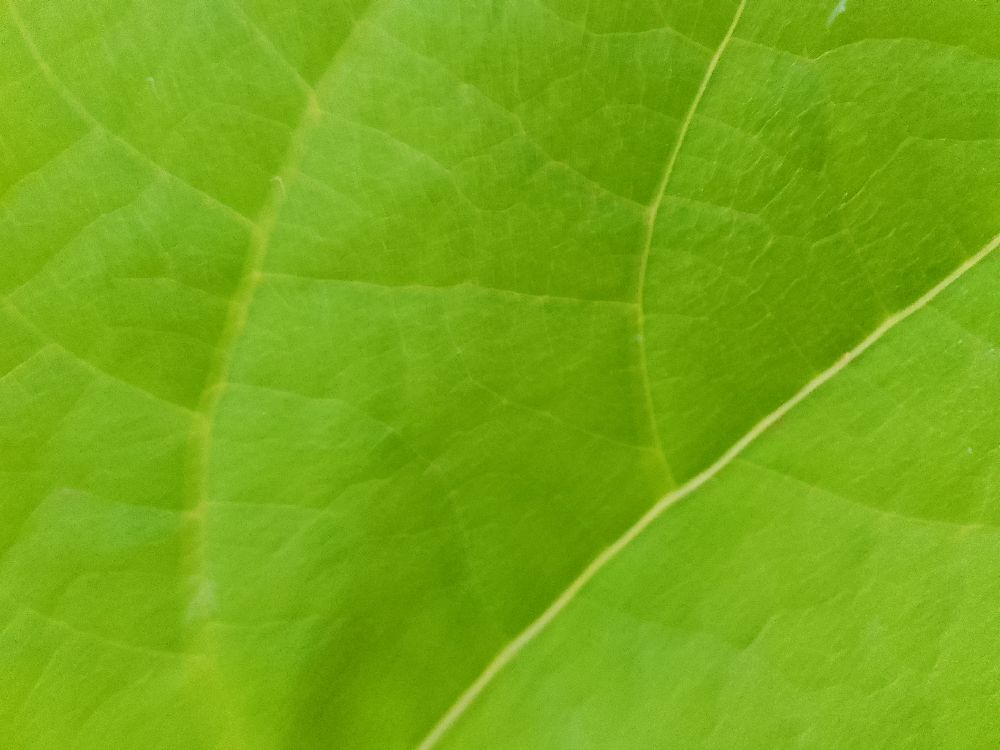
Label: healthy